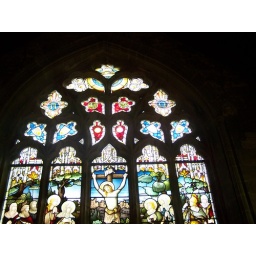
14c East window filled with glass by S Evans, West Smethwick given by John Corbett